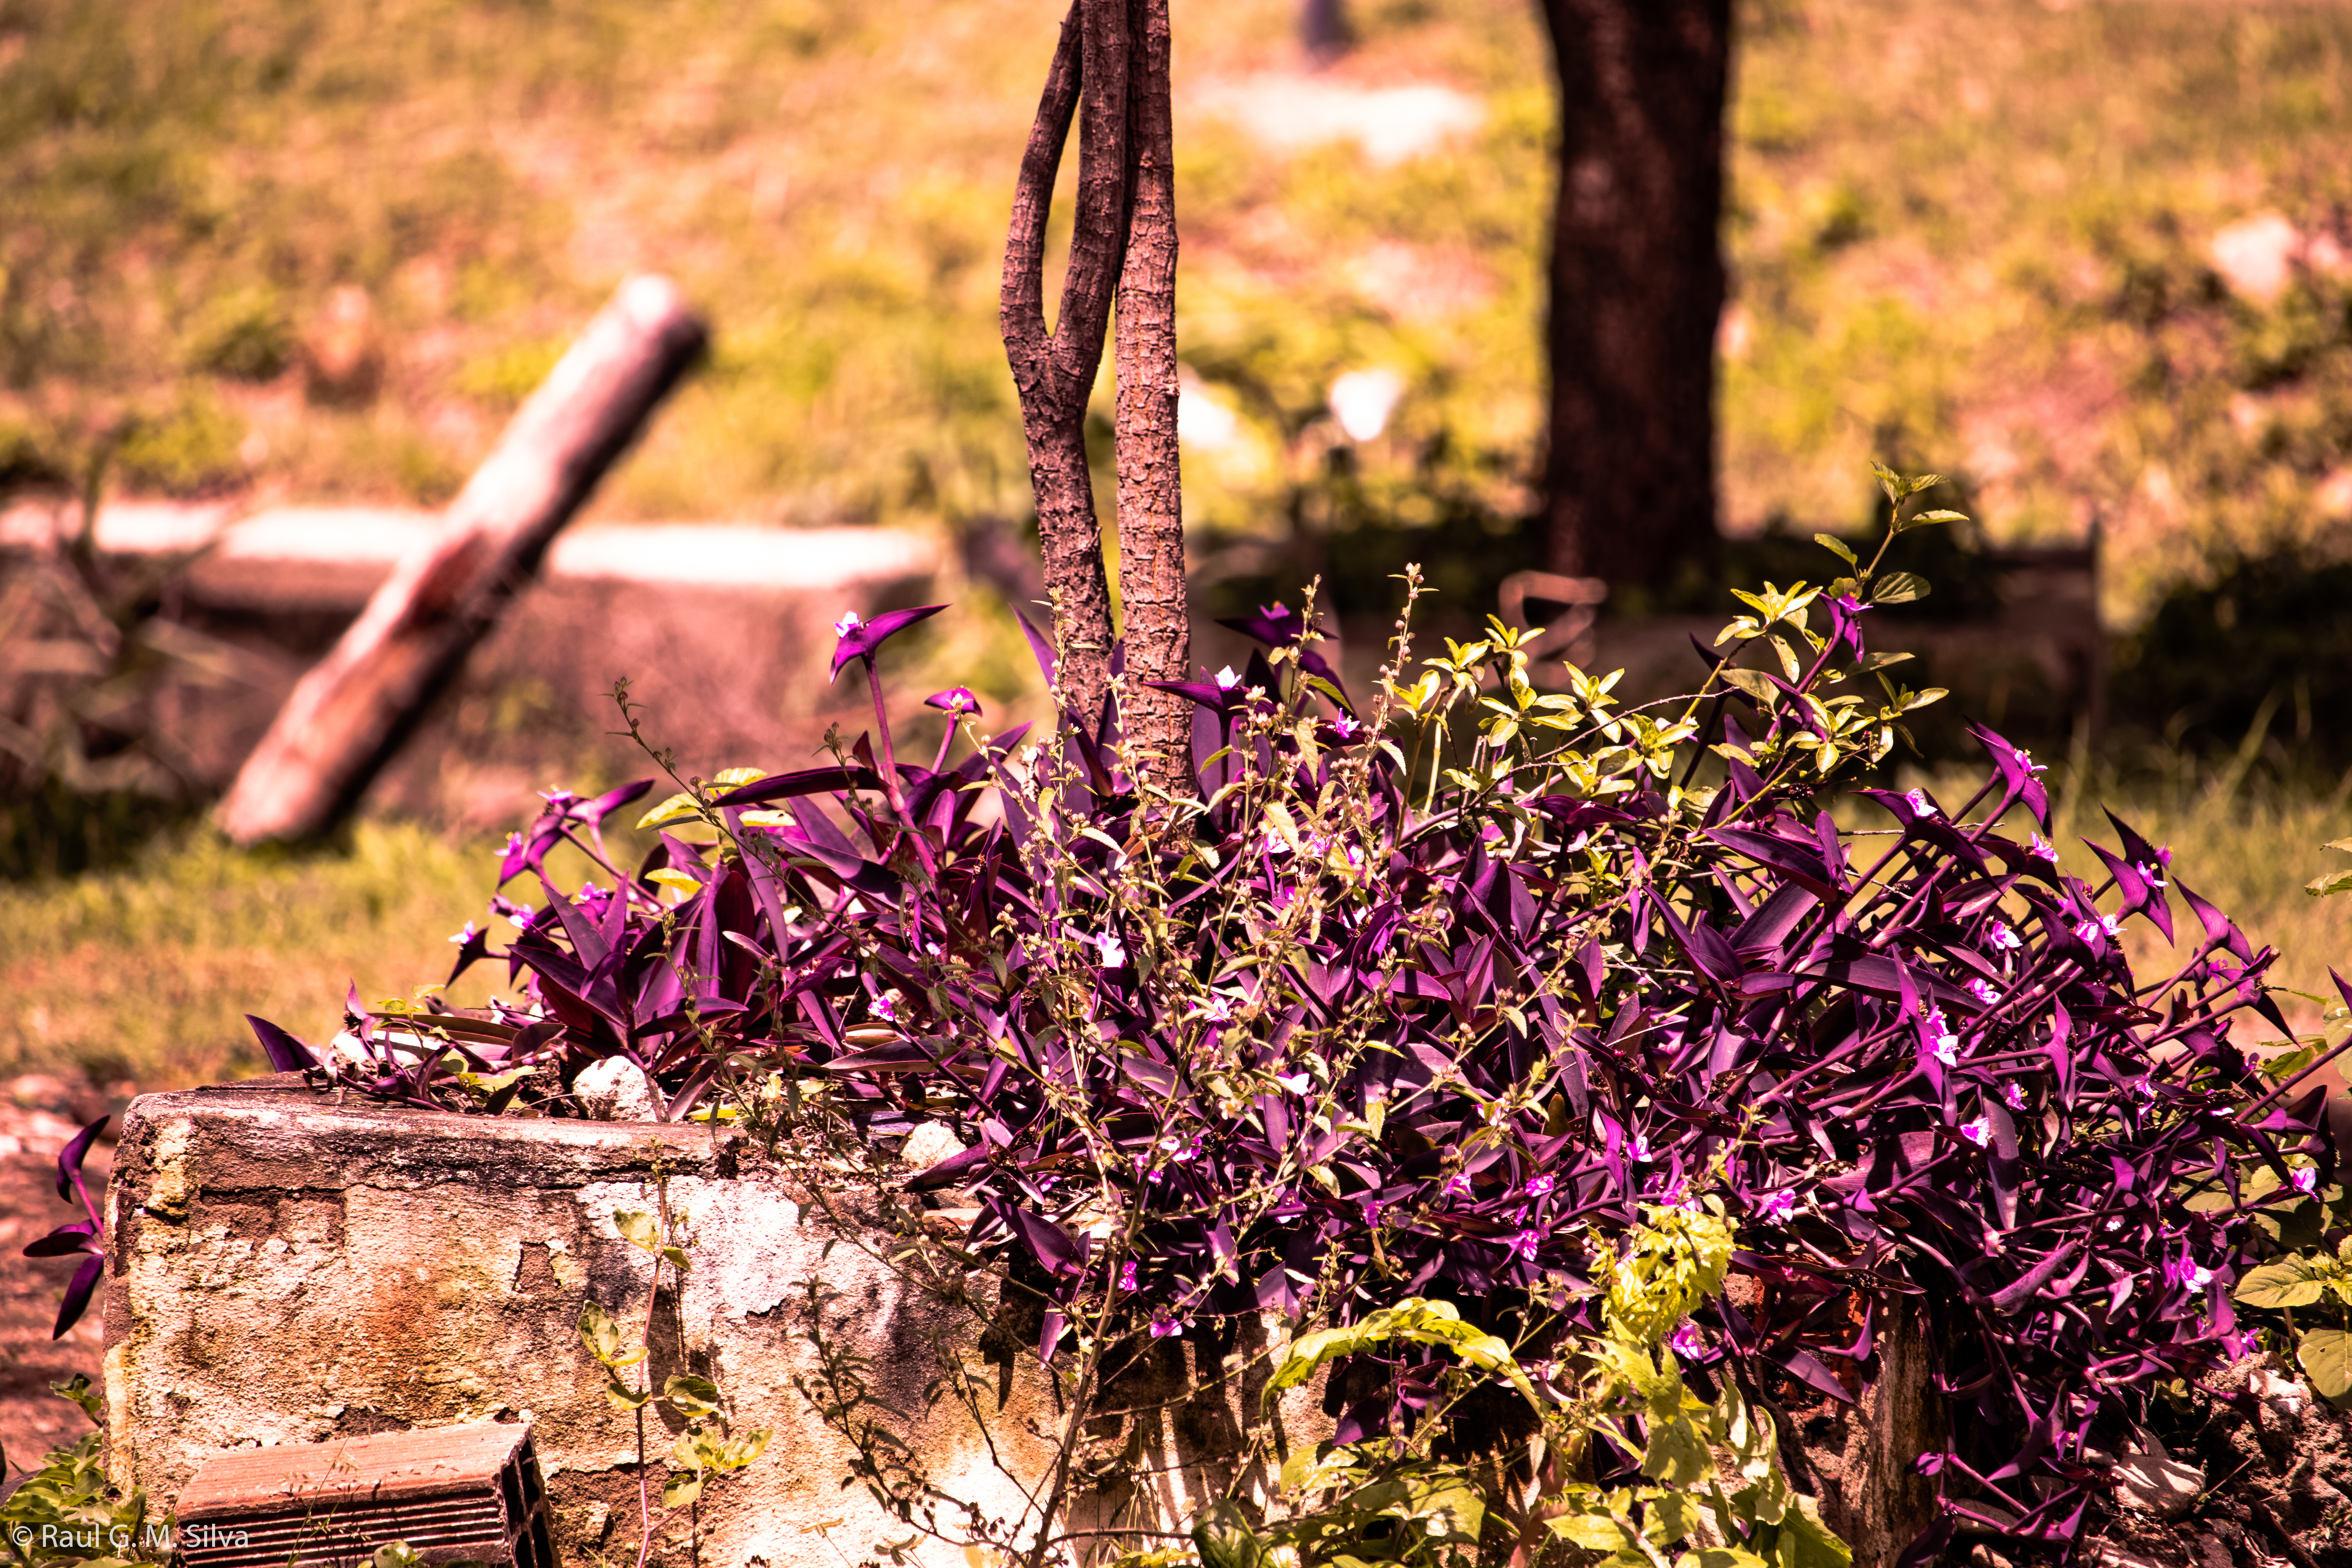
flowers, day, sights, Natural Beauties, nature, simplicity, beauty, purple, flower, vegetation, plant, spring, lavender, violet, grass, botany, wildflower, leaf, tree, landscape, shrub, autumn, magenta, violet family, flowering plant, herbaceous plant, perennial plant